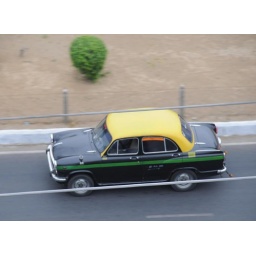
Some shots from the roof of our office in Gurgaon.